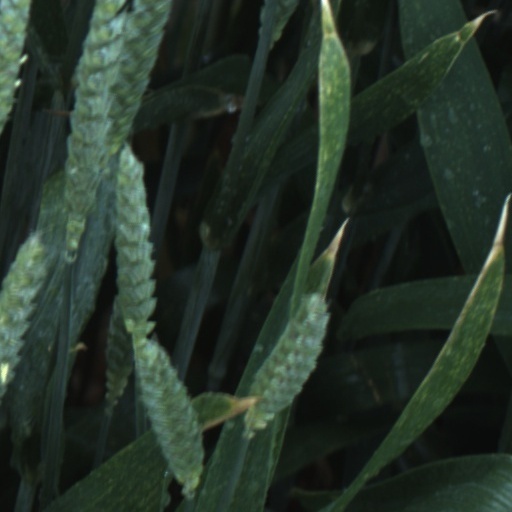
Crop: wheat